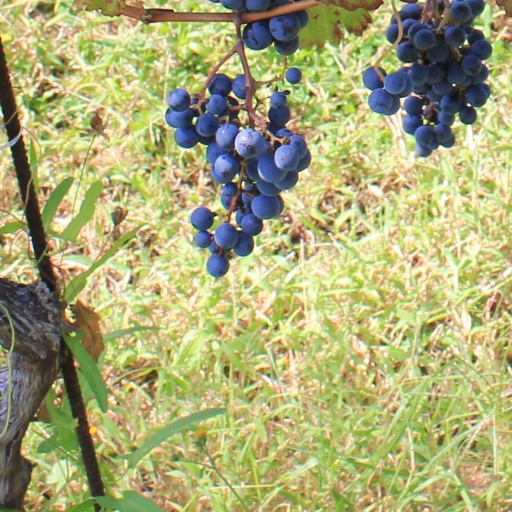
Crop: grape